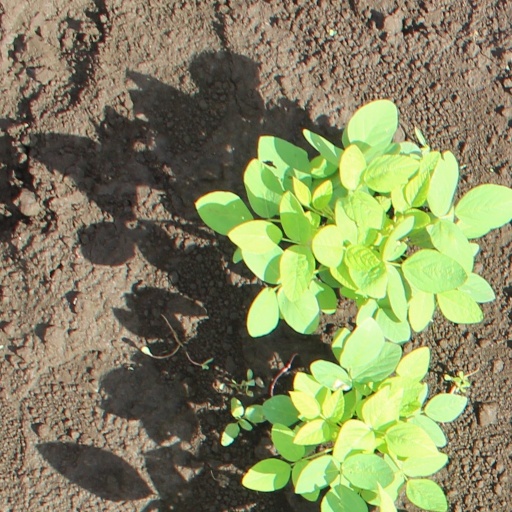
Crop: soybean